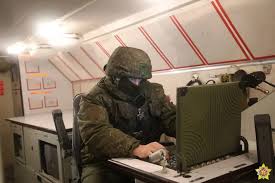
Label: Air Defense